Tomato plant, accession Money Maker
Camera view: vertical (180 deg); turntable rotation: 150 degrees
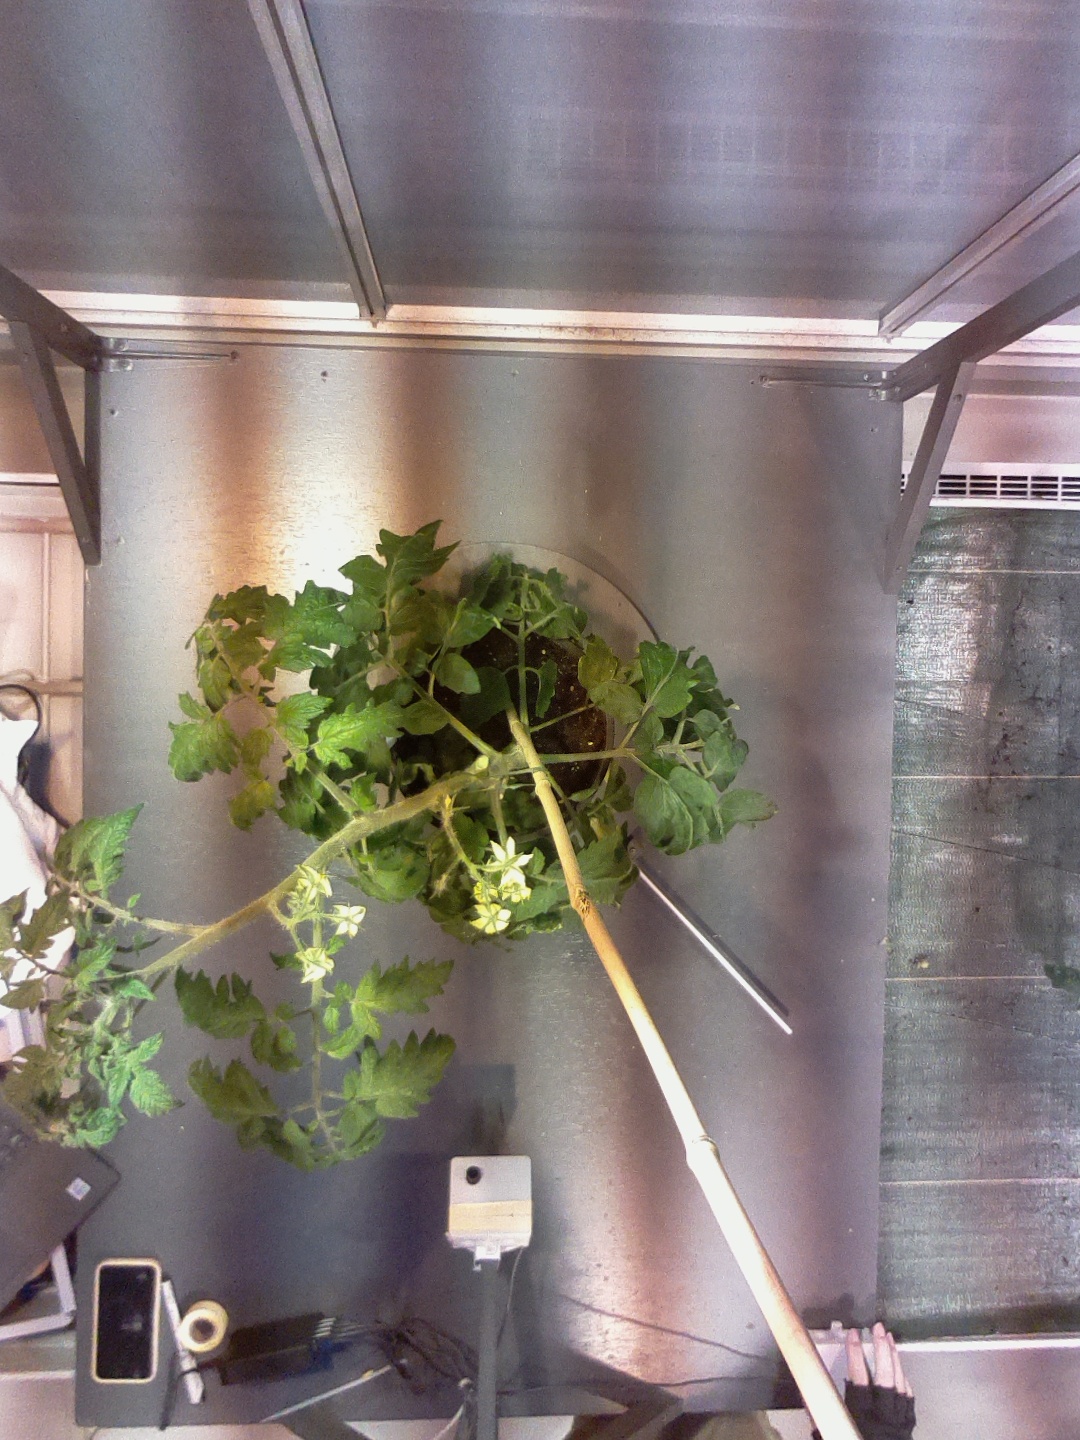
BBCH growth stage 67: Full flowering, 70%-80% of flowers open, more petals falling